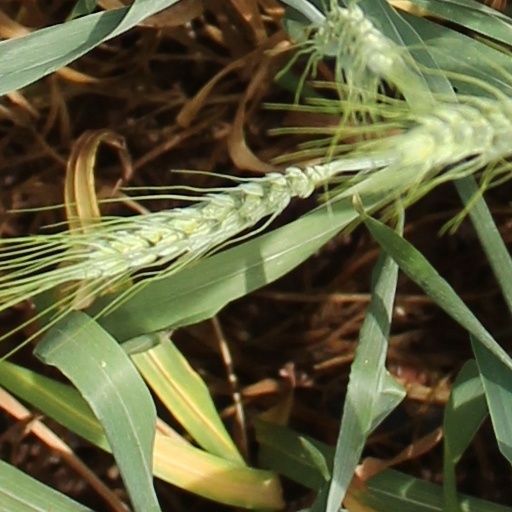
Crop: wheat